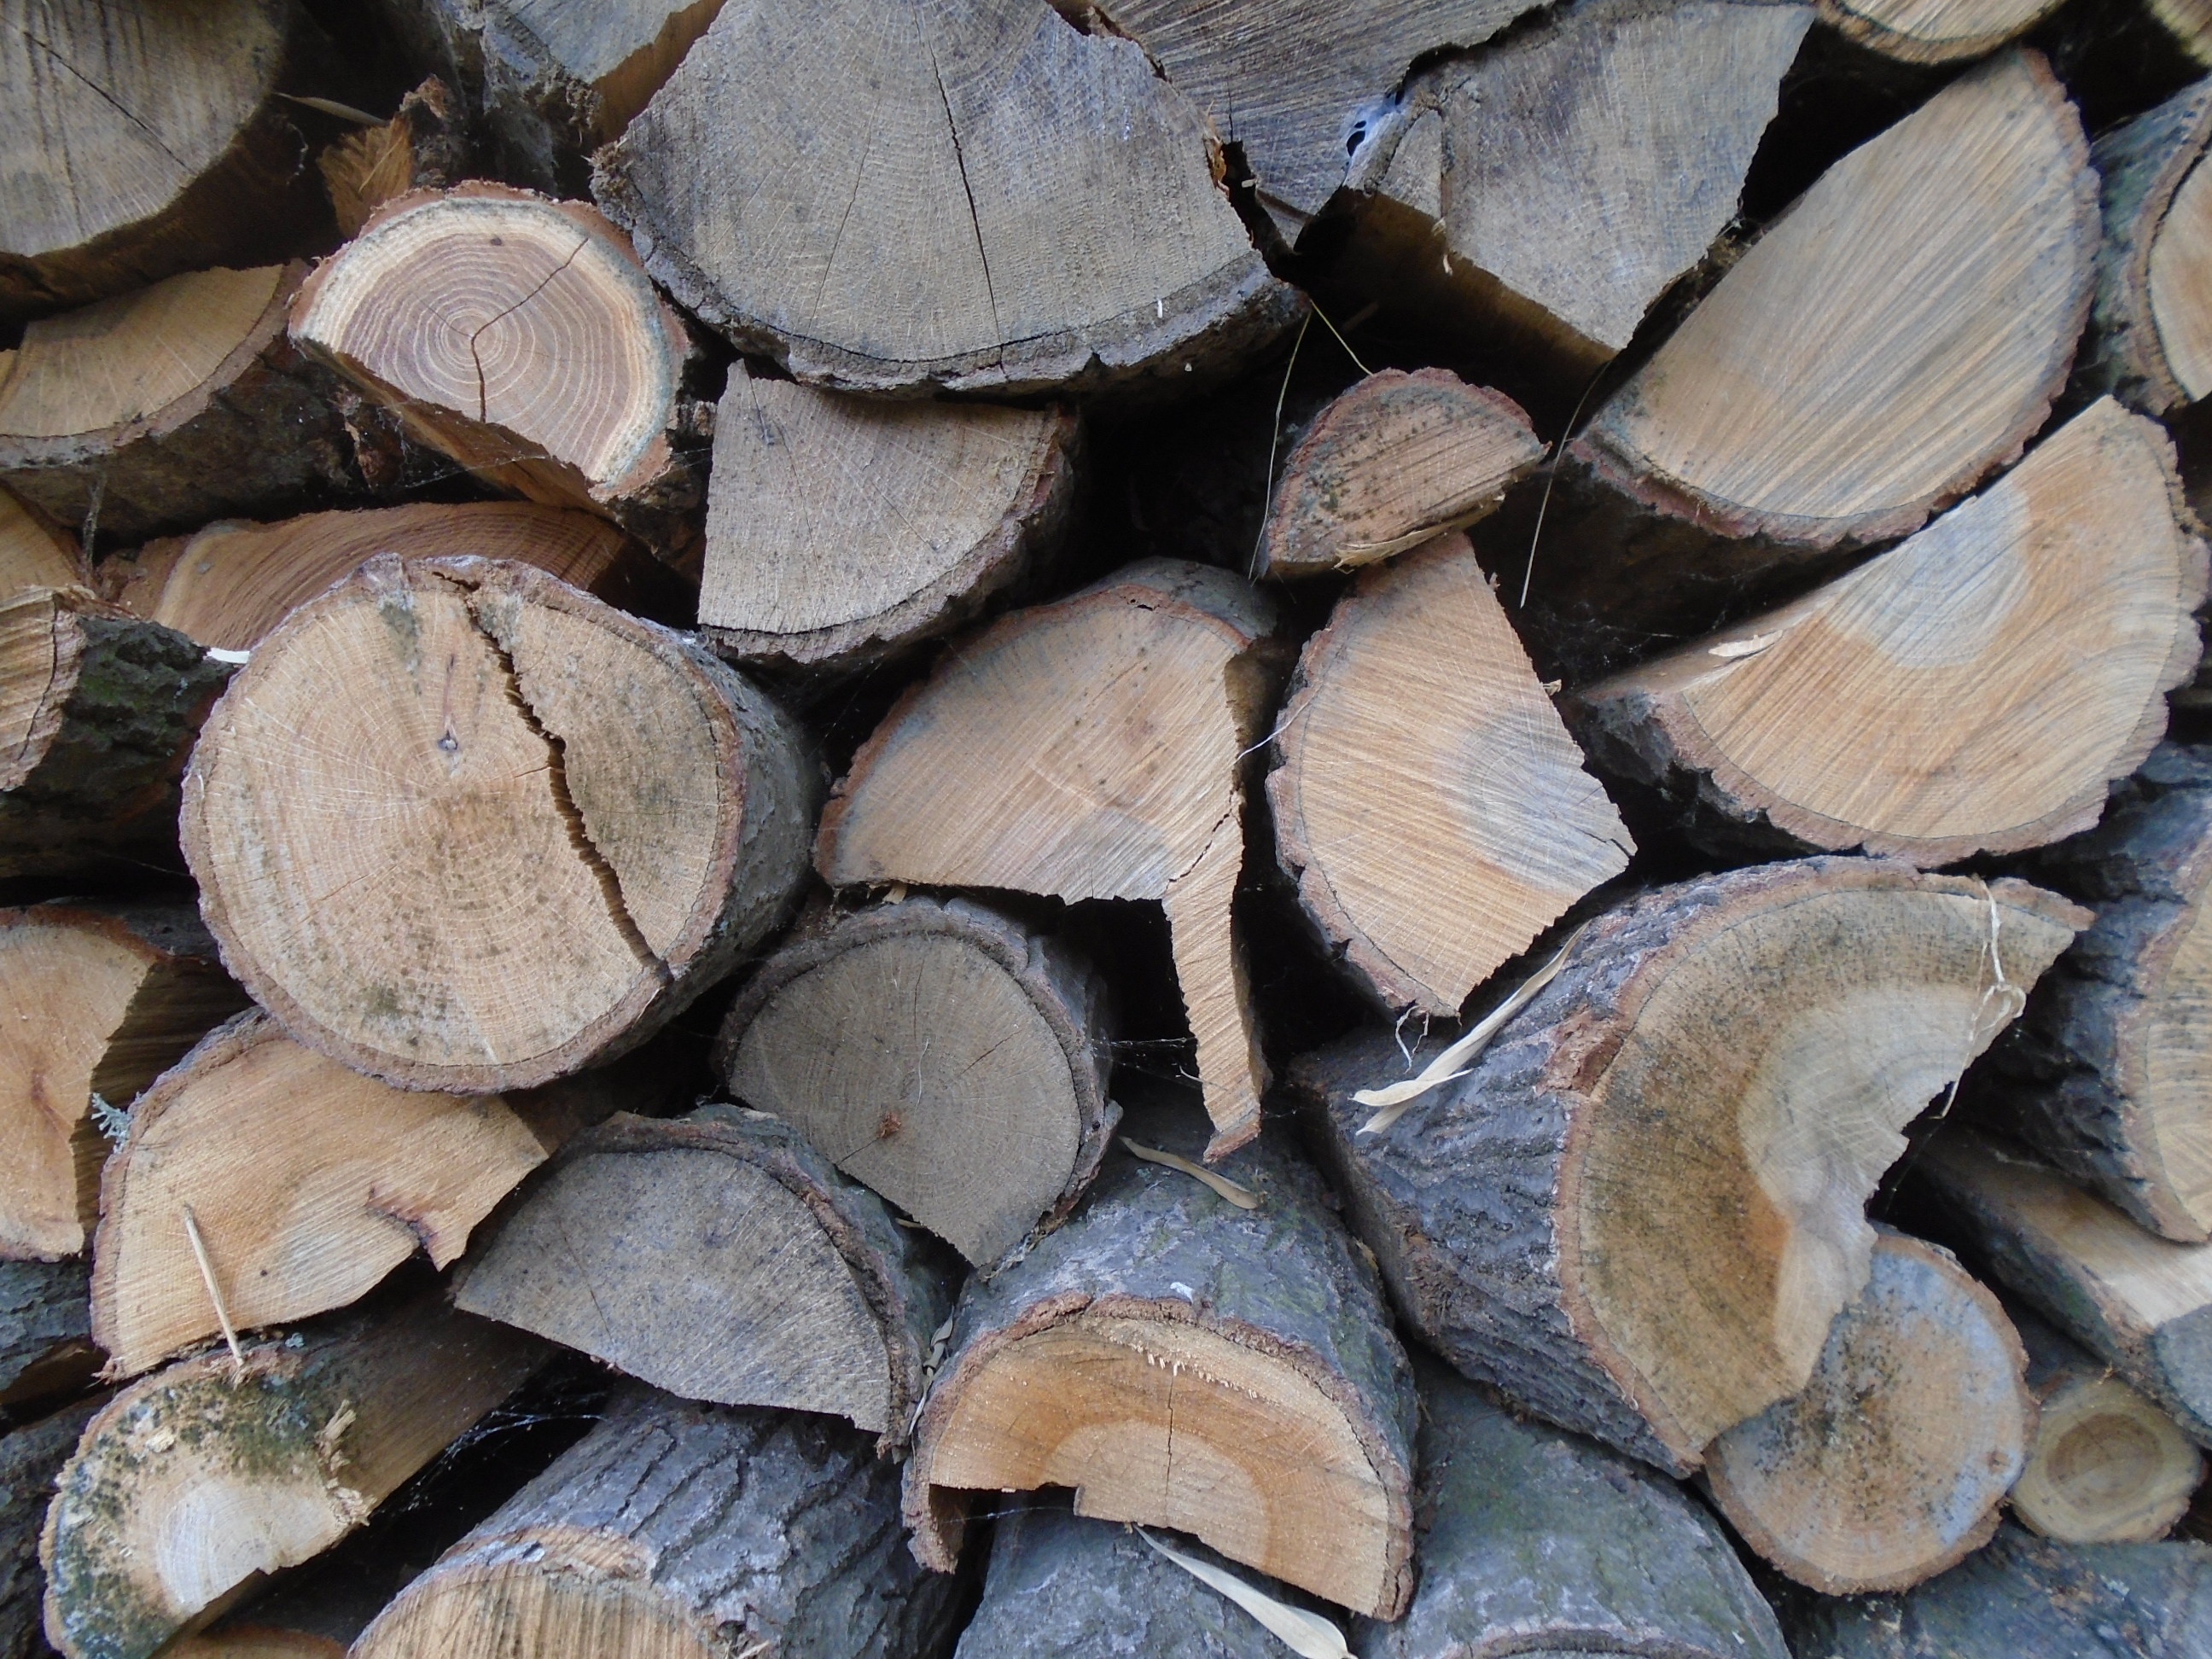
tree, nature, wood, leaf, trunk, firewood, material, cut, background, timber, fuel, prism, woodpile, oyster mushroom, wood columns, ripped firewood